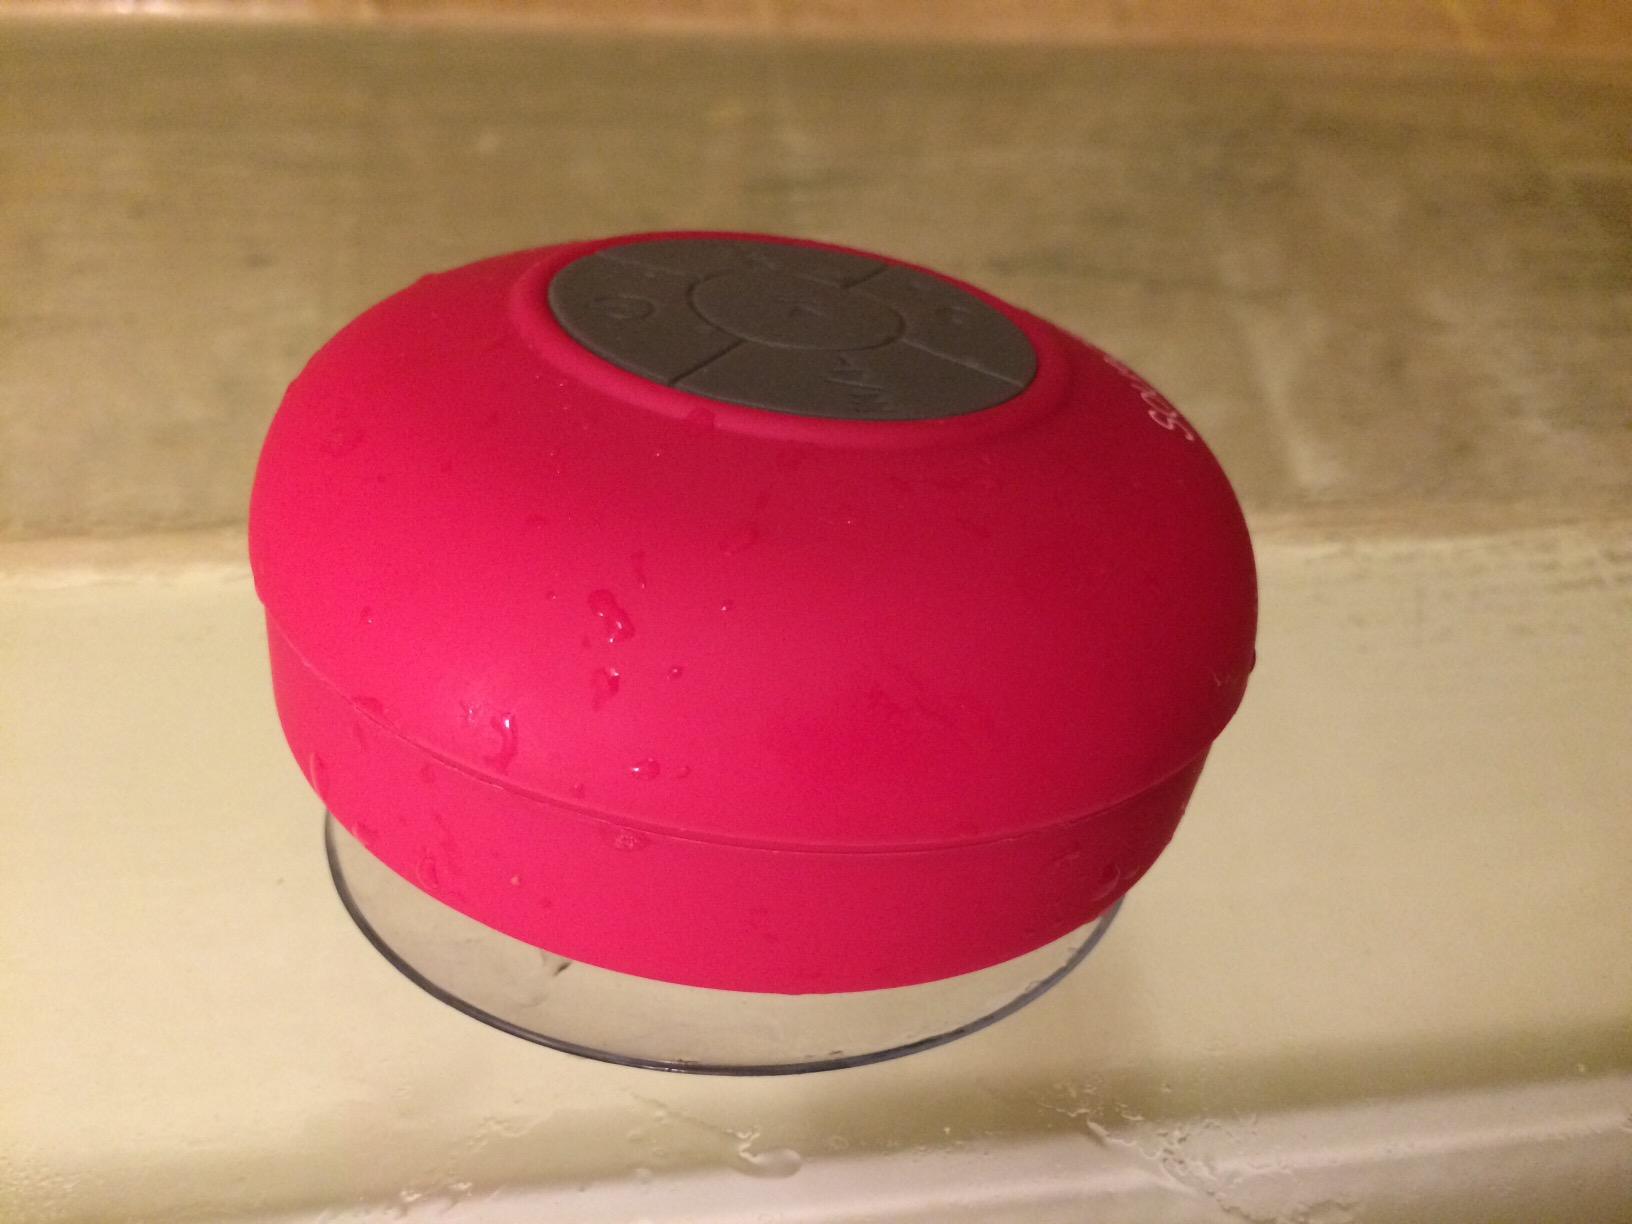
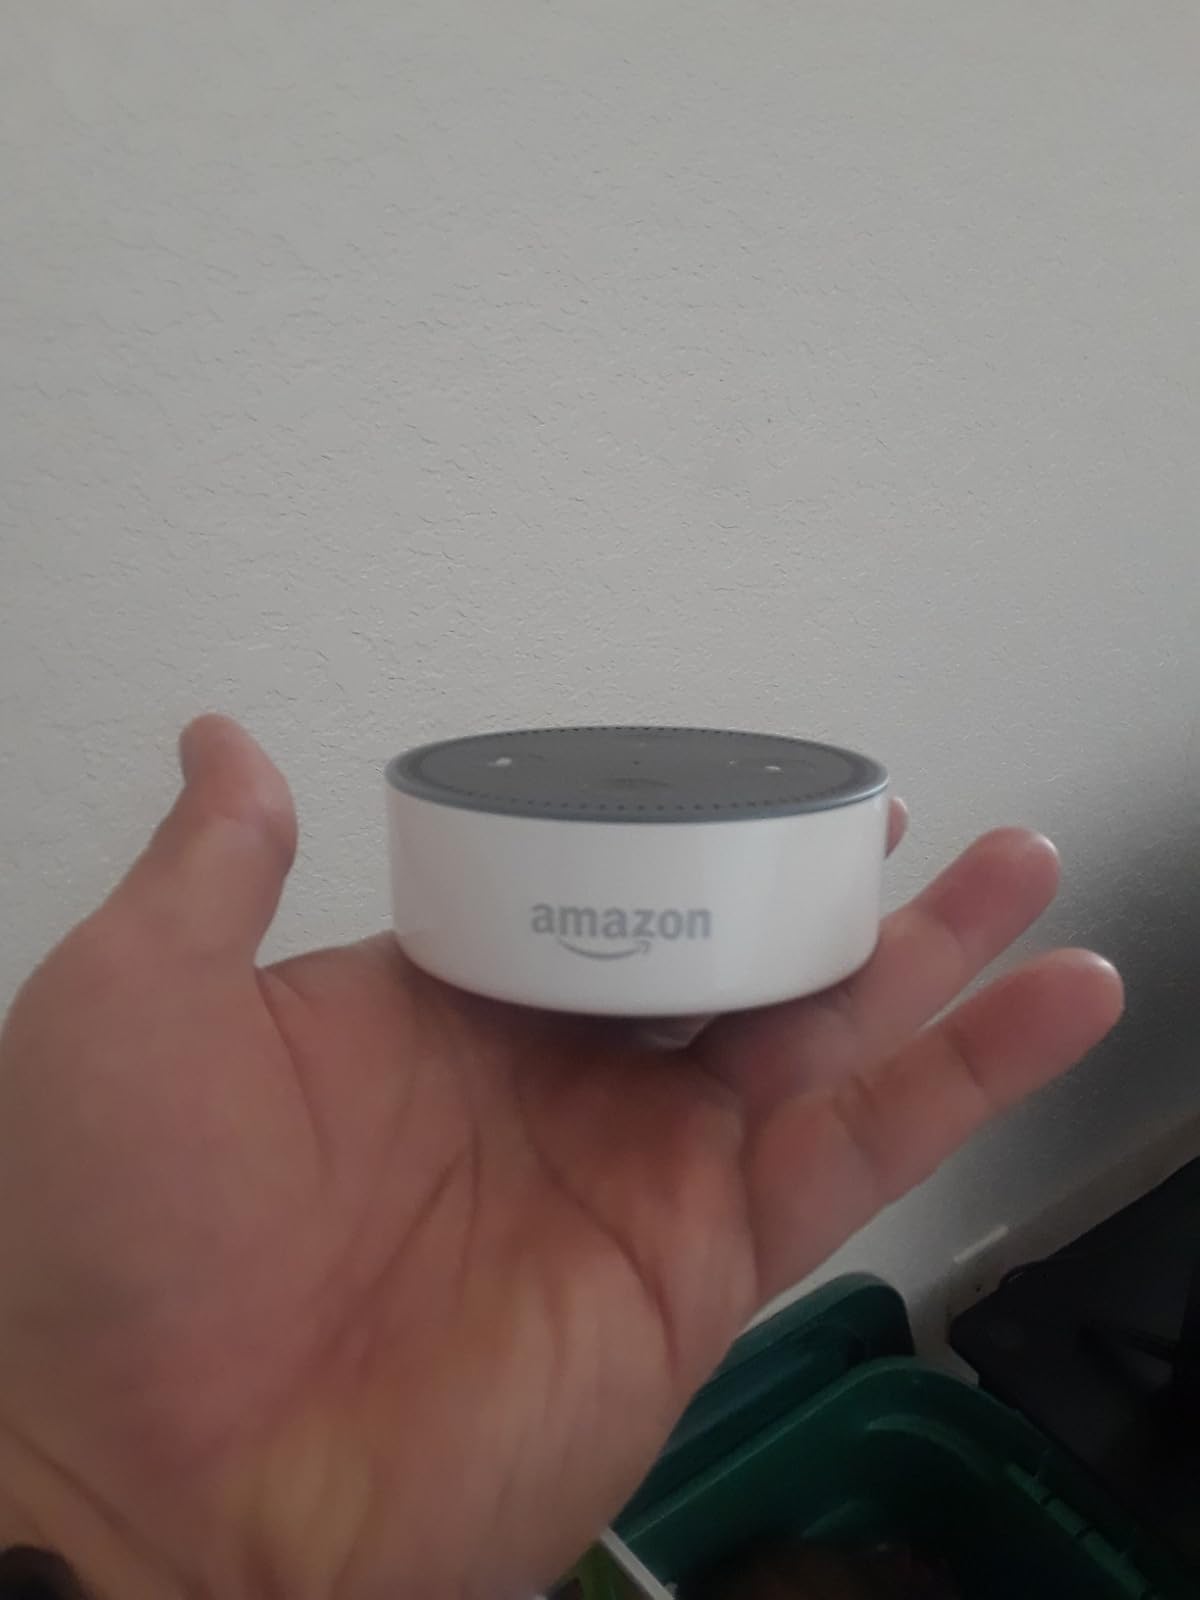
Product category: speaker
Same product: no